Yamaha FZR400

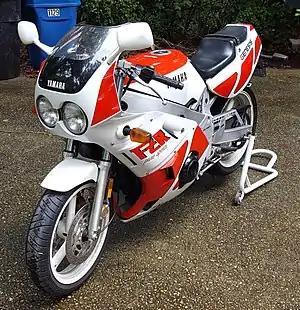
49-state US market 1988 Yamaha FZR400 (1WG)

The Yamaha FZR400 was a "" class sport bike produced by Yamaha Motor Company between 1987 and 1994. The FZR400 was updated every year up until 1994, after which production ended.